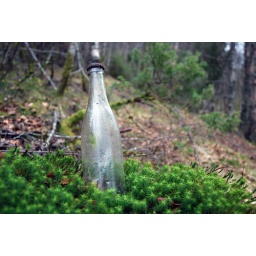
A lonely bottle with a rusty cap found in the forest. [edit: auto color]